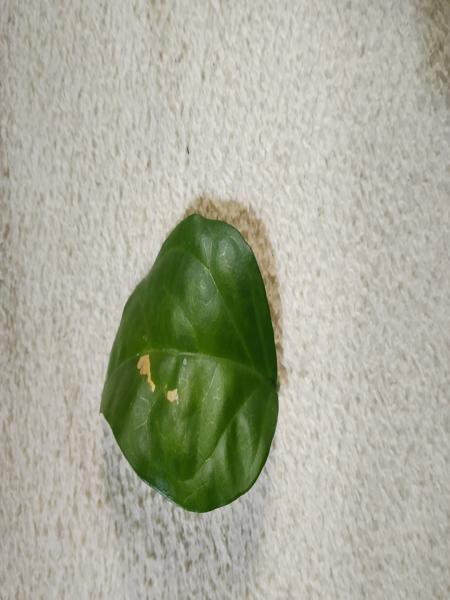
Plant: Jasmine